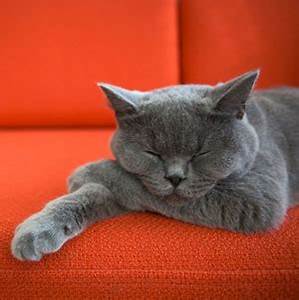
Label: cat